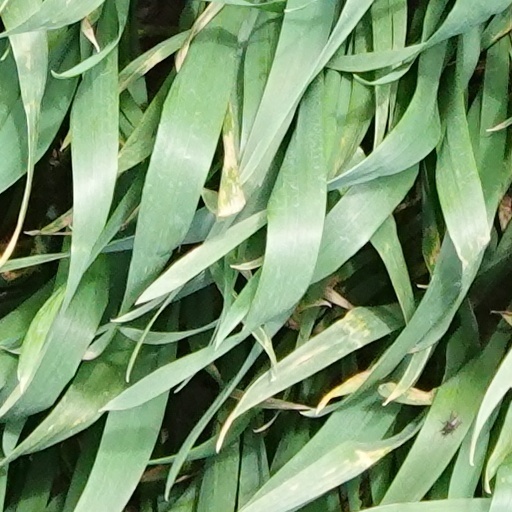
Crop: wheat